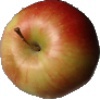
Label: Apple Red 2